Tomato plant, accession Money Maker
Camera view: bottom (45 deg); turntable rotation: 90 degrees
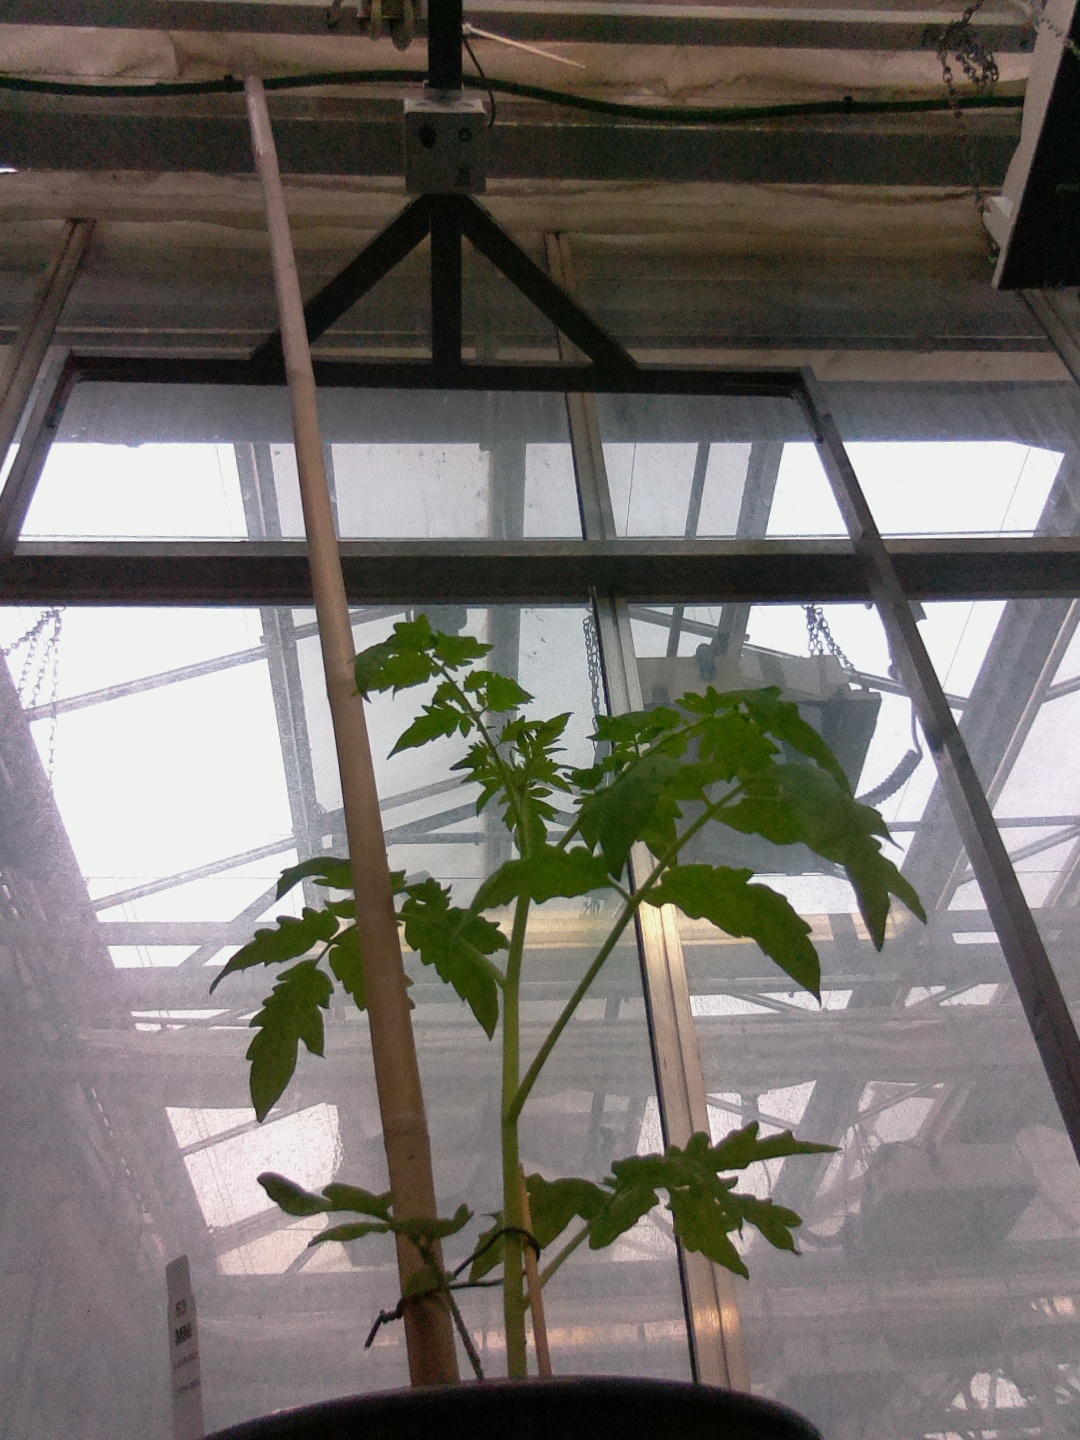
BBCH growth stage 13: 6 of true leaves visible